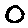
Label: 0